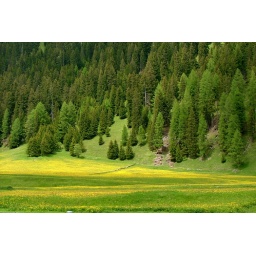
Field and field of yellow flowers in Switzerland